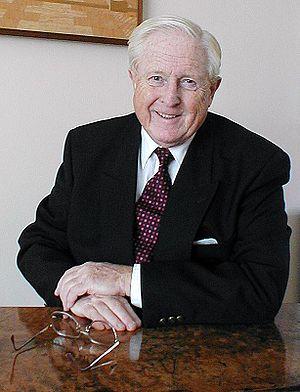
Raymond Gosling, né le 15 juillet 1926 à Wembley et mort le 18 mai 2015, est un scientifique britannique qui a travaillé au King's College de Londres avec Maurice Wilkins et Rosalind Franklin sur la découverte et la caractérisation de la structure de l'ADN.